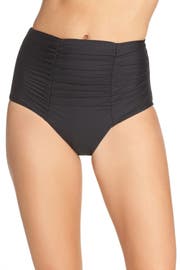
ample ruching smoothes and slims the figure in these sleek bikini bottom designed with an on trend high waistline